Bureau of Plant Industry (Philippines)

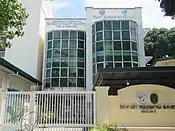
San Fernando, Pampanga

On January 1, 1930, by virtue of "Act 3639" of the Philippine Legislature, the Bureau of Agriculture was split to the Bureau of Animal Industry and Bureau of Plant Industry. The said Act defined the powers and functions of the two agencies. The Bureau of Animal Industry taking over all activities concerning animals, animal diseases, and industrialization of animal products and the Bureau of Plant Industry taking over the tasks on plant research and crop production.